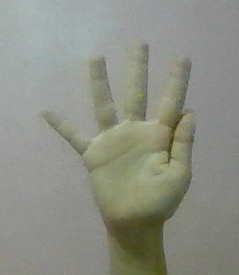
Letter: sheen